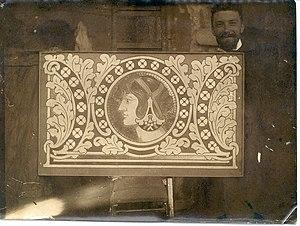
Le décorateur art-nouveau Gabriel VAN DIEVOET devant un projet de sgraffito dans son atelier du 91 rue Souveraine à Ixelles, photo prise le 25 août 1904
Gabriel Van Dievoet, né à Bruxelles le 12 avril 1875 et mort à Saint-Gilles, le 17 novembre 1934, est un décorateur et sgraffitiste Art nouveau belge.